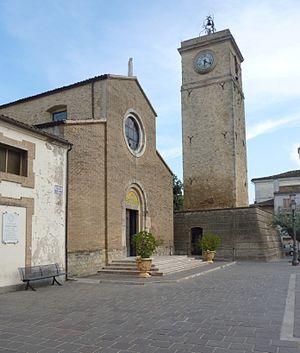
L'association I Borghi più belli d'Italia est née en mars 2001 sous l'impulsion de Conseil du tourisme de l'ANCI.